Describe the emotion expressed in this image:  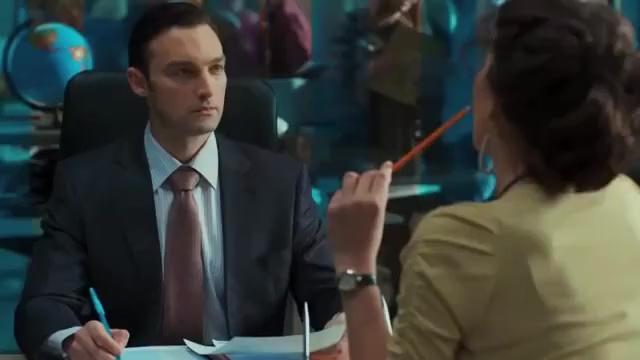
This person displays Fear, valence and arousal with high intensity.